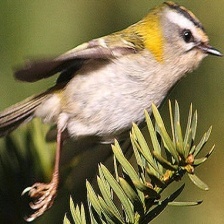
Species: COMMON FIRECREST
Scientific name: REGULUS IGNICAPILLA